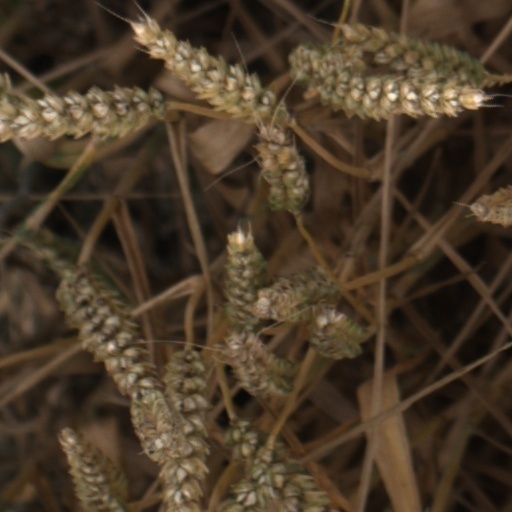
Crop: wheat